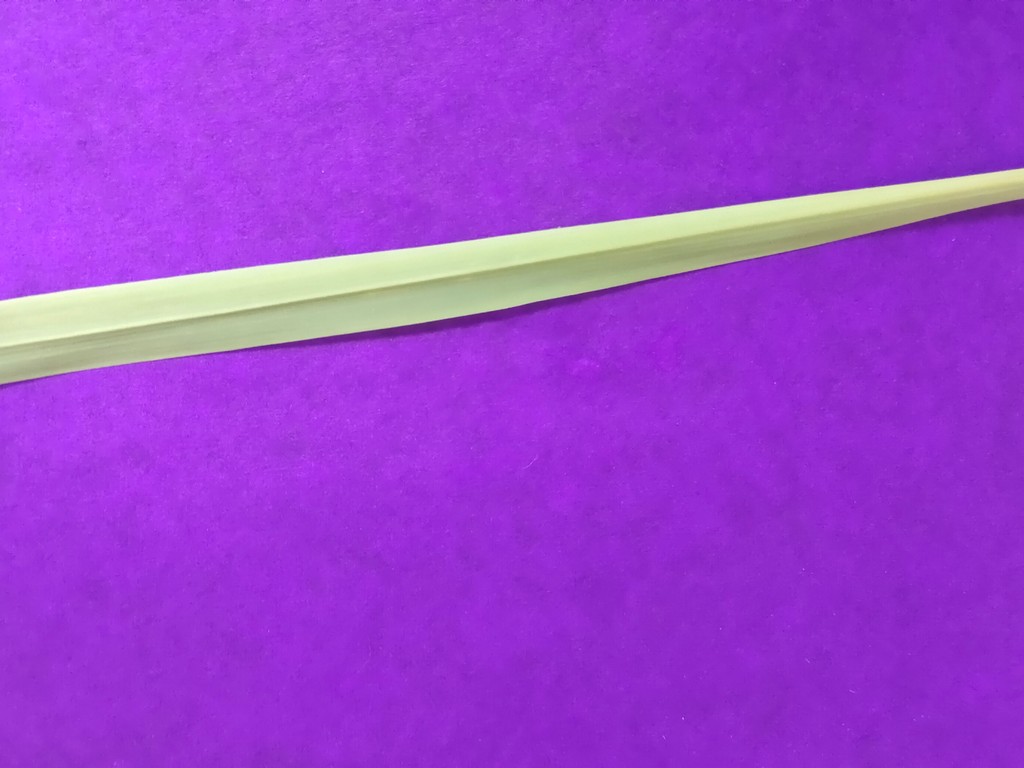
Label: Healthy